Artemis program

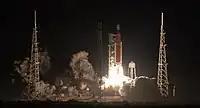
Artemis I successfully launched from the Kennedy Space Center on November 16, 2022.

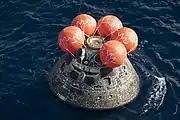
Orion shortly after splashdown in the Pacific Ocean on December 11, 2022.

Artemis I was originally scheduled for late 2016, and as delays accrued, eventually for late 2021, but the launch date was then pushed back to August 29, 2022. Various delays related to final infrastructure repairs and weather pushed the launch date further out.